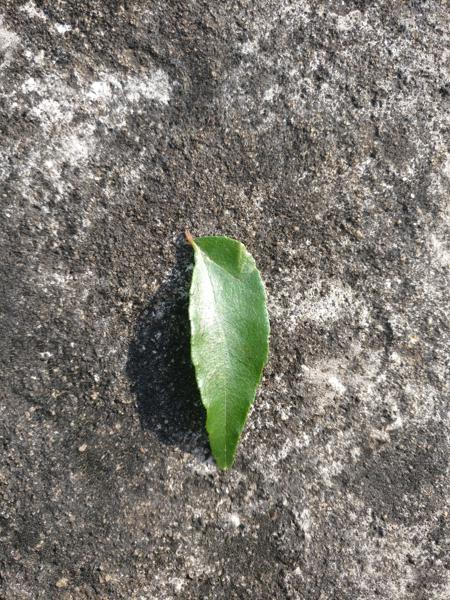
Plant: Curry